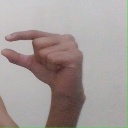
अक्षर: ग